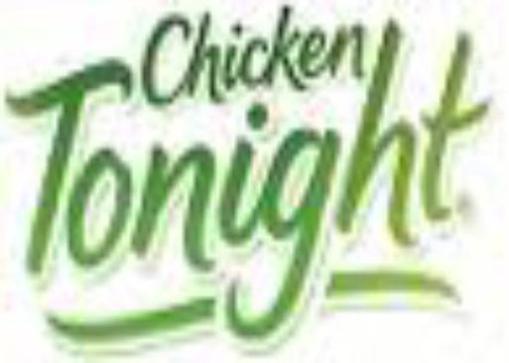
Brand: chicken tonight
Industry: Food